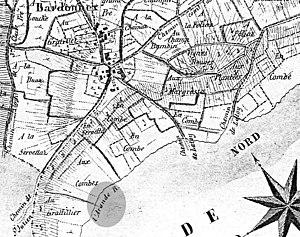
Ancienne commune de Compesières dans le canton de Genève, détail de la carte «
L'Arande est un ruisseau à la frontière entre la France et la Suisse. L'Arande est un des ruisseaux confluents qui donnent naissance à l'Aire qui se jette dans l'Arve.